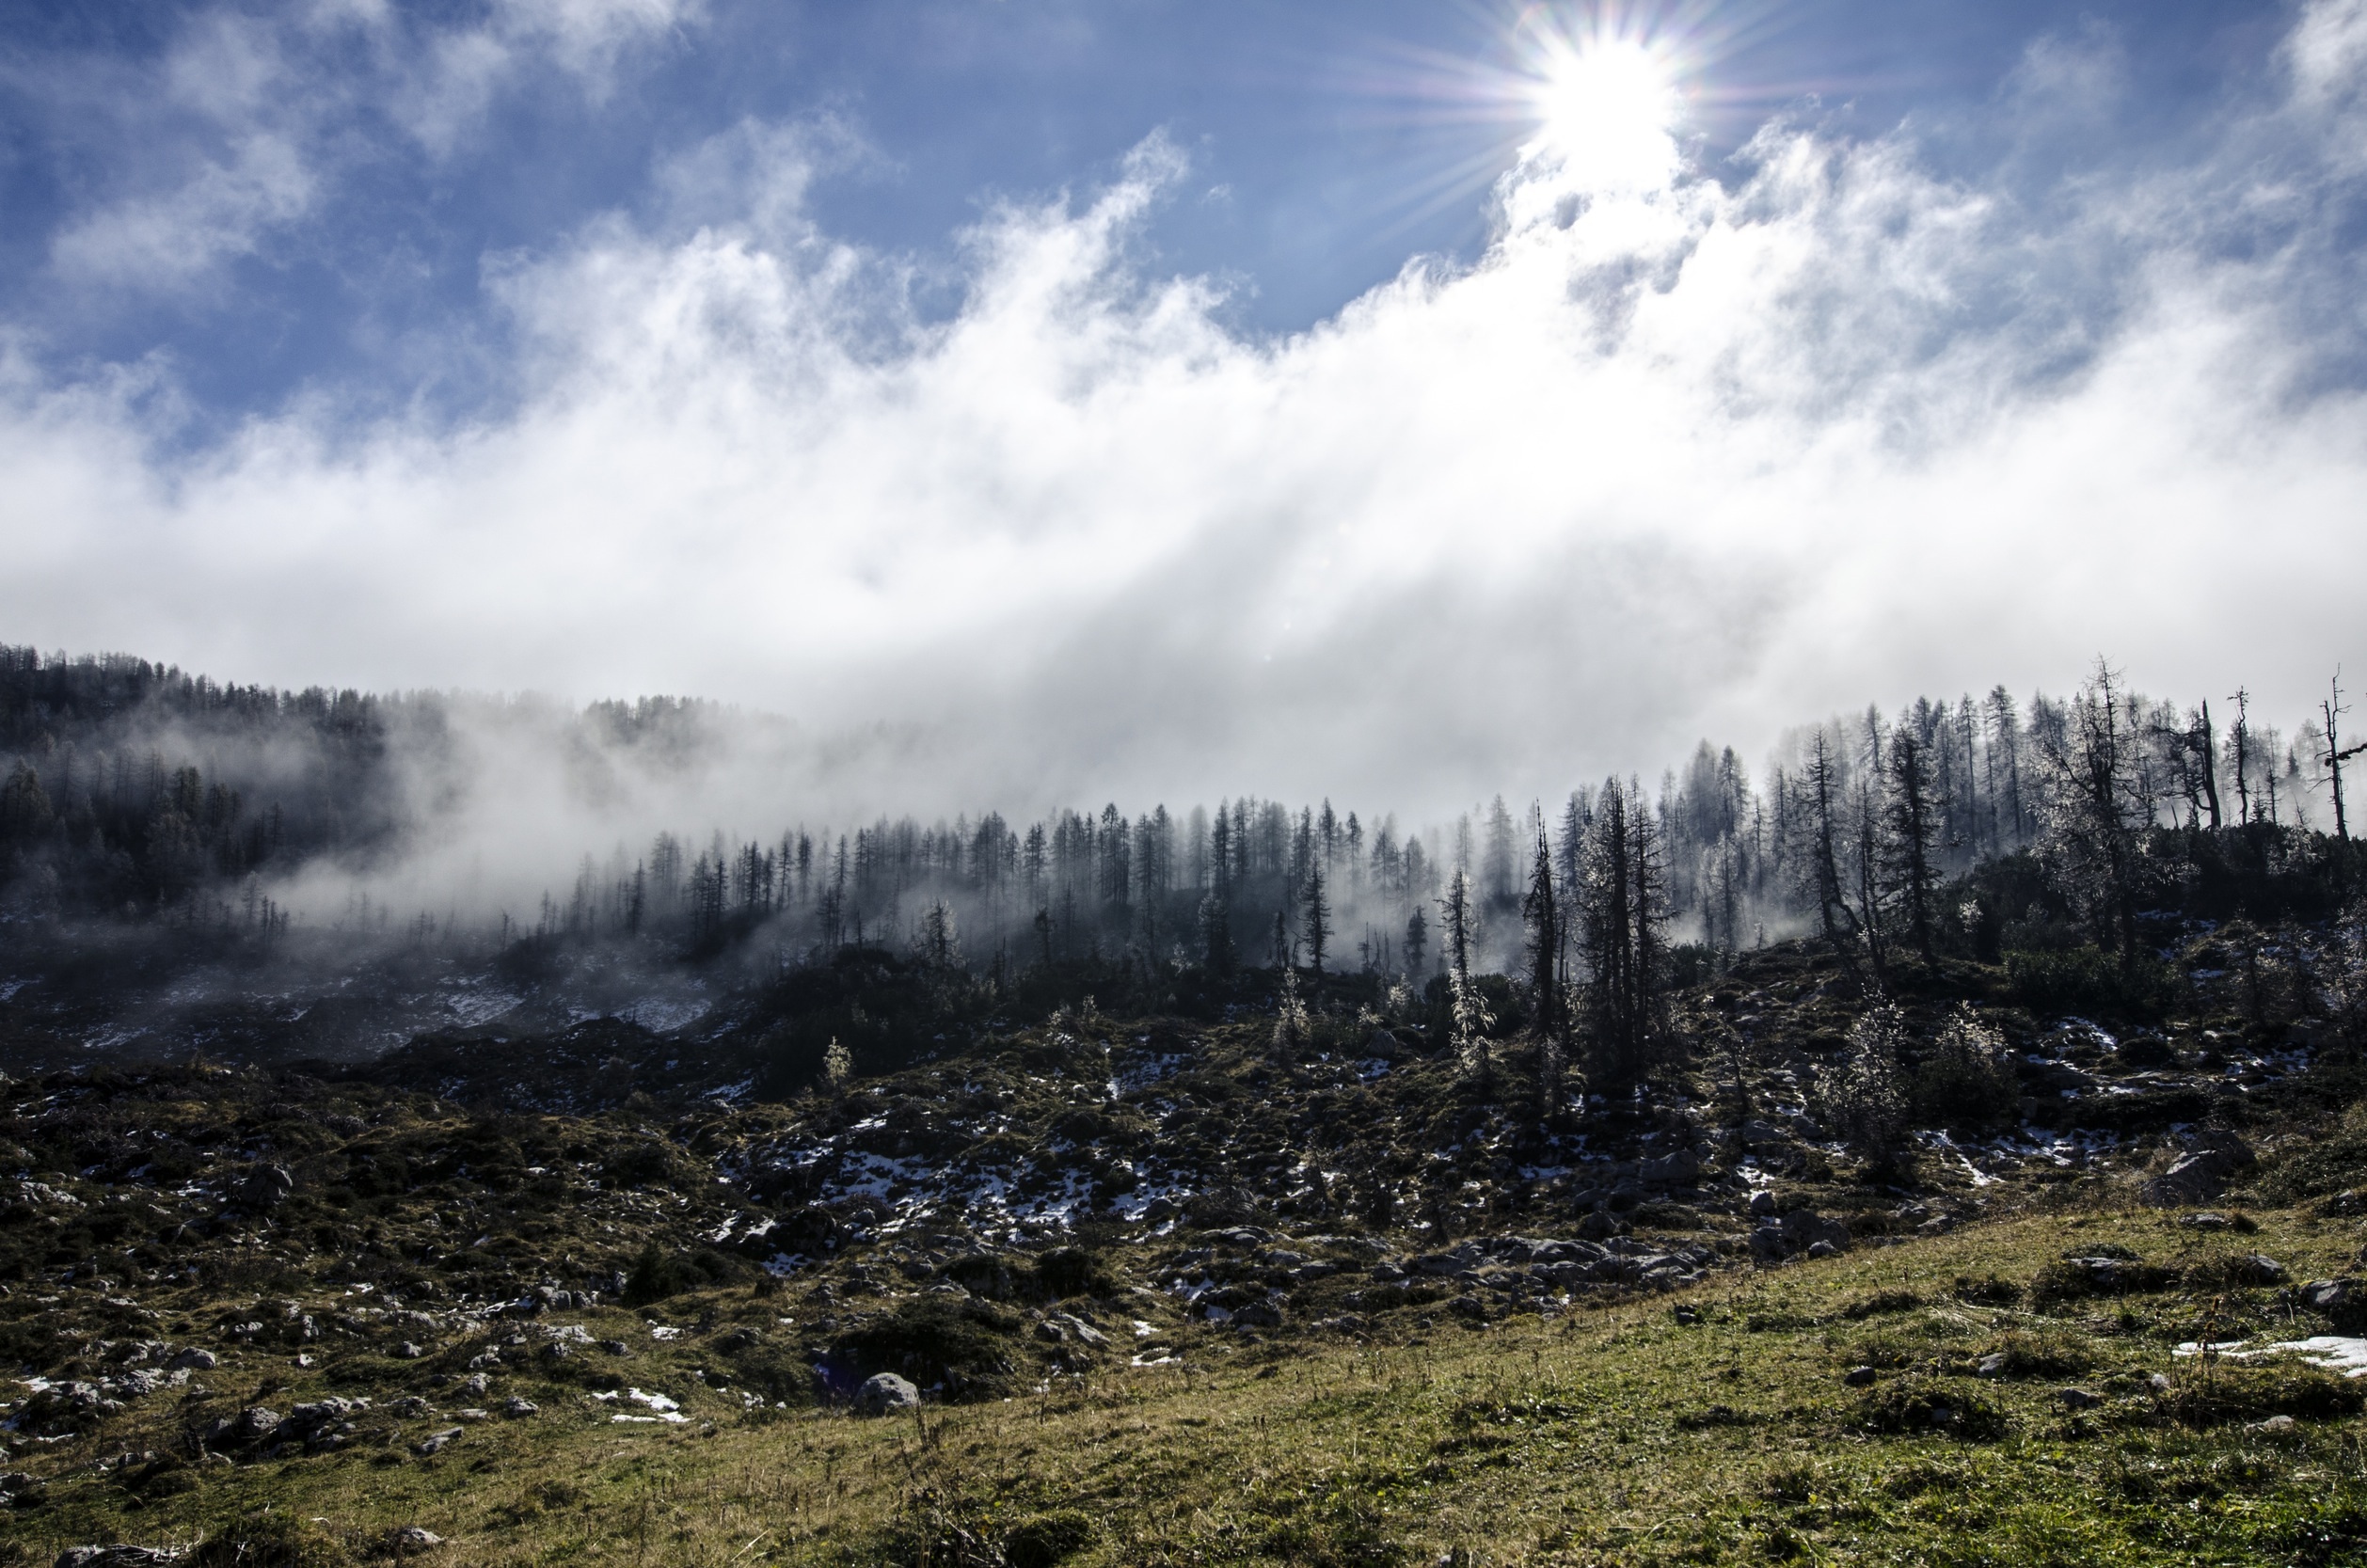
landscape, tree, nature, forest, rock, wilderness, mountain, snow, cloud, sky, sun, fog, mist, row, meadow, sunlight, morning, hill, mountain range, weather, ridge, trees, rocks, stones, clouds, mountains, plateau, habitat, through, rural area, breaking, natural environment, geographical feature, atmospheric phenomenon, woody plant, mountainous landforms